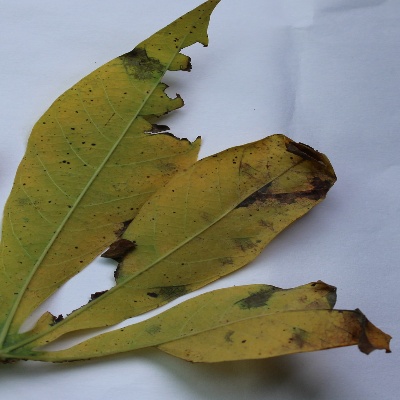
Crop: Cassava
Condition: brown spot